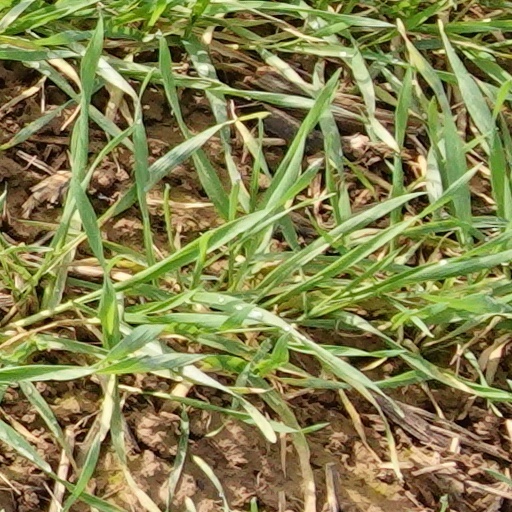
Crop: wheat